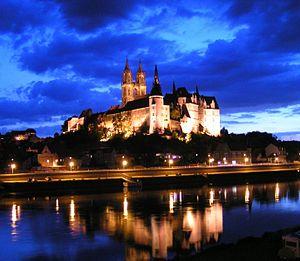
Meissen est une ville de Saxe, en Allemagne. Elle compte actuellement un peu moins de 30 000 habitants.